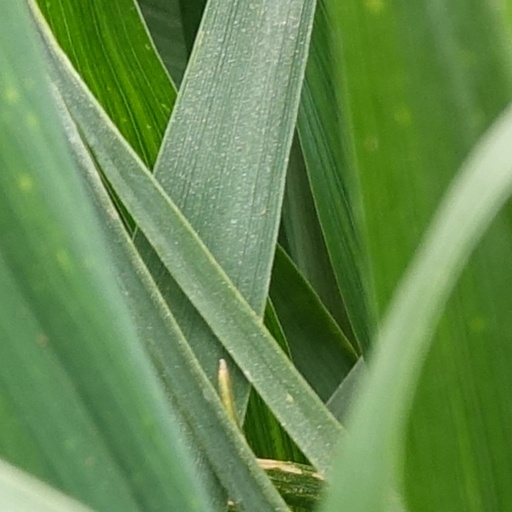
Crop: wheat